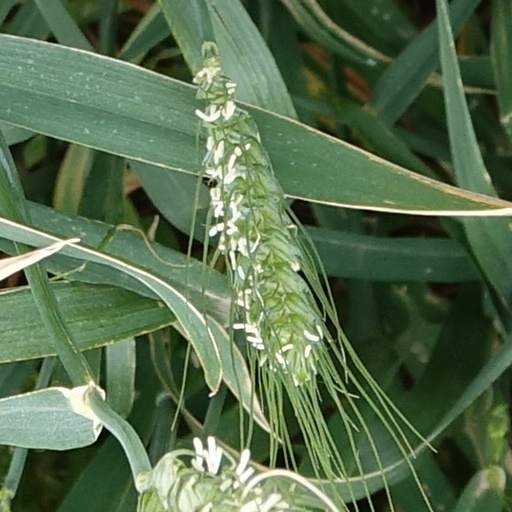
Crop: wheat